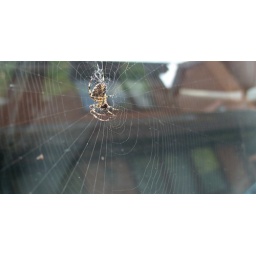
a spider that lives in the wing mirror of an old car